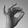
ASL letter: F